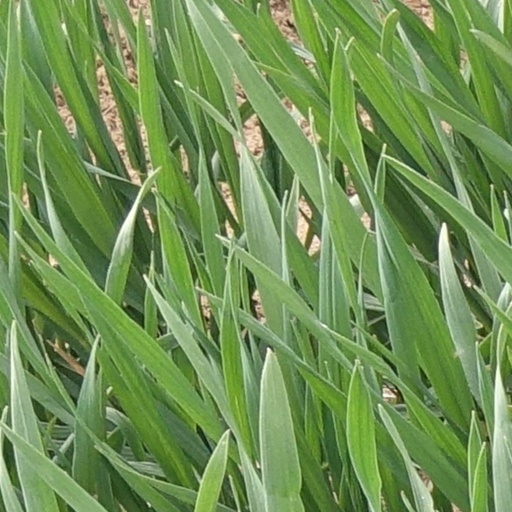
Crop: wheat